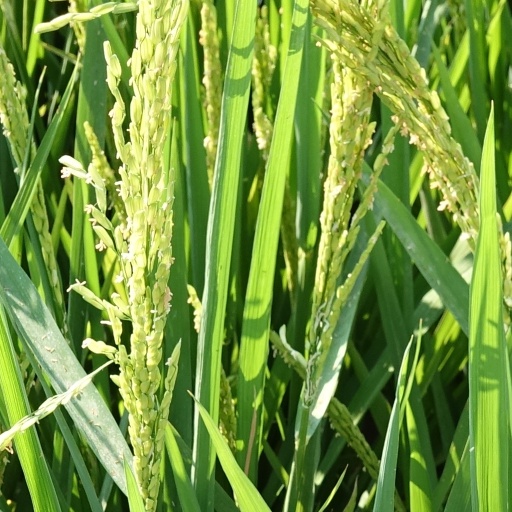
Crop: rice